Shanaska Creek Bridge

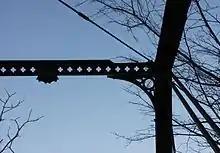
Silhouette of ironwork detail

In 1929, it was placed over Minnesota State Highway 22 to carry Le Sueur County Road 102. It was the oldest bridge of its type left in the state when it was listed at that location on the National Register of Historic Places in 1981.